Quentin Roosevelt II

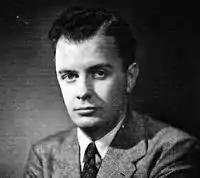

Quentin Roosevelt II (November 4, 1919 – December 21, 1948) was the fourth child and youngest son of Theodore "Ted" Roosevelt III and Eleanor Butler Alexander. He was the namesake of his uncle Quentin Roosevelt I, who was killed in action in 1918 during World War I. His elder brothers were World War II veterans Theodore Roosevelt IV and Cornelius Van Schaack Roosevelt III. He was a grandson of President Theodore Roosevelt.